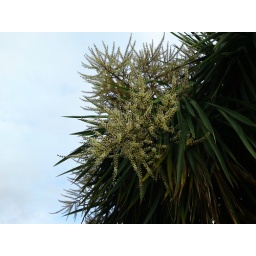
palm tree in flower